United Nations Security Council Resolution 1938

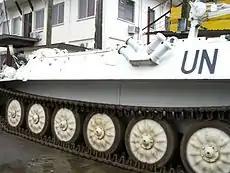
UNMIL tank in Liberia

United Nations Security Council Resolution 1938, adopted unanimously on September 15, 2010, after recalling previous resolutions on the situation in Liberia, including resolutions 1509 (2003), 1626 (2005), 1836 (2005) and 1885 (2009), the Council extended the mandate of the United Nations Mission in Liberia (UNMIL) for a further twelve months until September 30, 2011 and required it to provide electoral assistance.